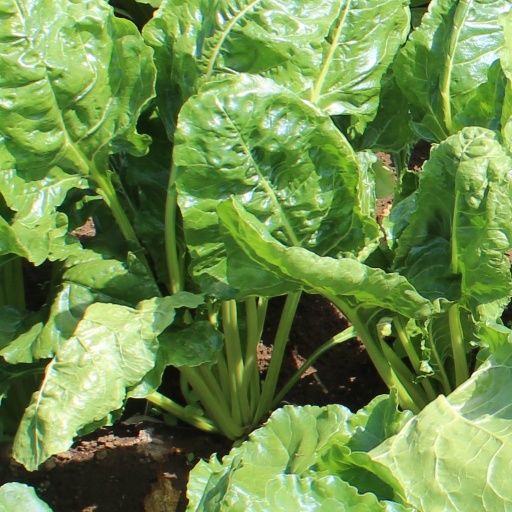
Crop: sugar beet